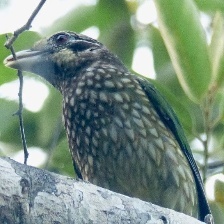
Species: SPOTTED CATBIRD
Scientific name: AILUROEDUS MACULOSUS